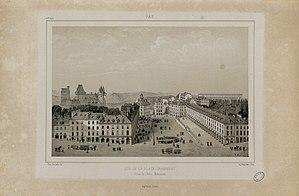
Imprimerie Lemercier à Paris et imprimerie Thierry frères à Paris Fait partie d'un recueil de 5 albums (Souvenirs de Pau
La place Gramont est la plus belle place architecturée de Pau, elle a été réalisée sous la proposition de l'ingénieur géographe François Flamichon puis par Jean Latapie, architecte de la Ville de Pau, entre 1783 et 1838.
La caserne Bernadotte est un bâtiment militaire situé dans la ville de Pau, au cœur de la place de Verdun. Elle accueille actuellement le Centre national des archives du personnel militaire.